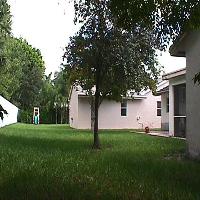
Weather: cloudy or overcast